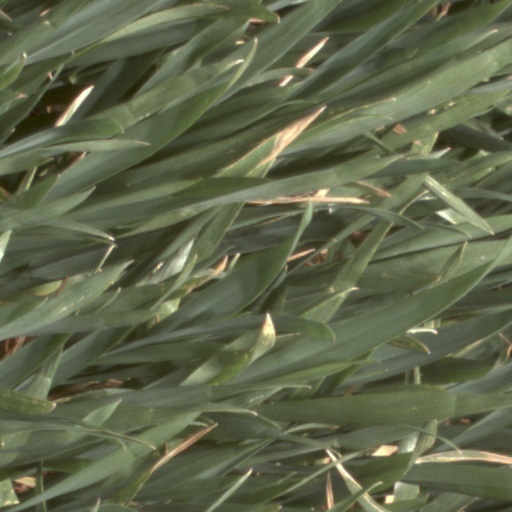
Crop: wheat